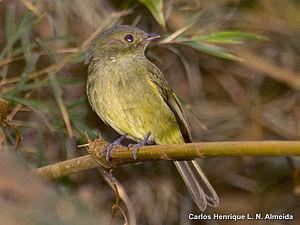
Neopelma est un genre d'oiseaux de la famille des Pipridae.